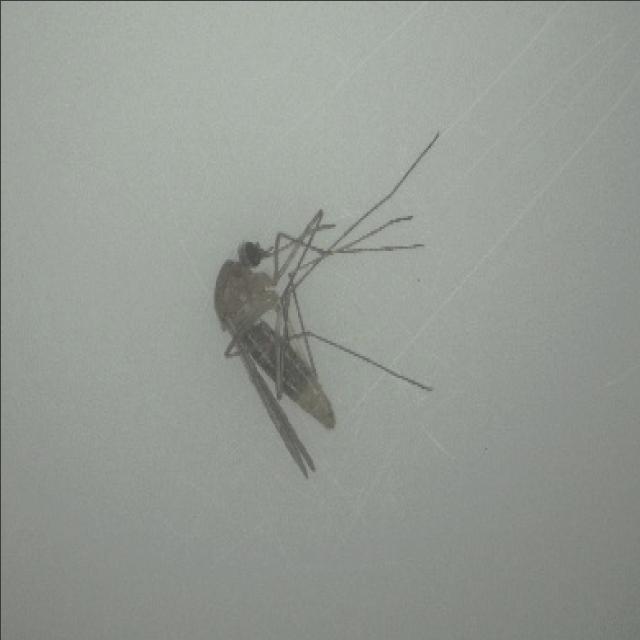
Species: culex_pipiens